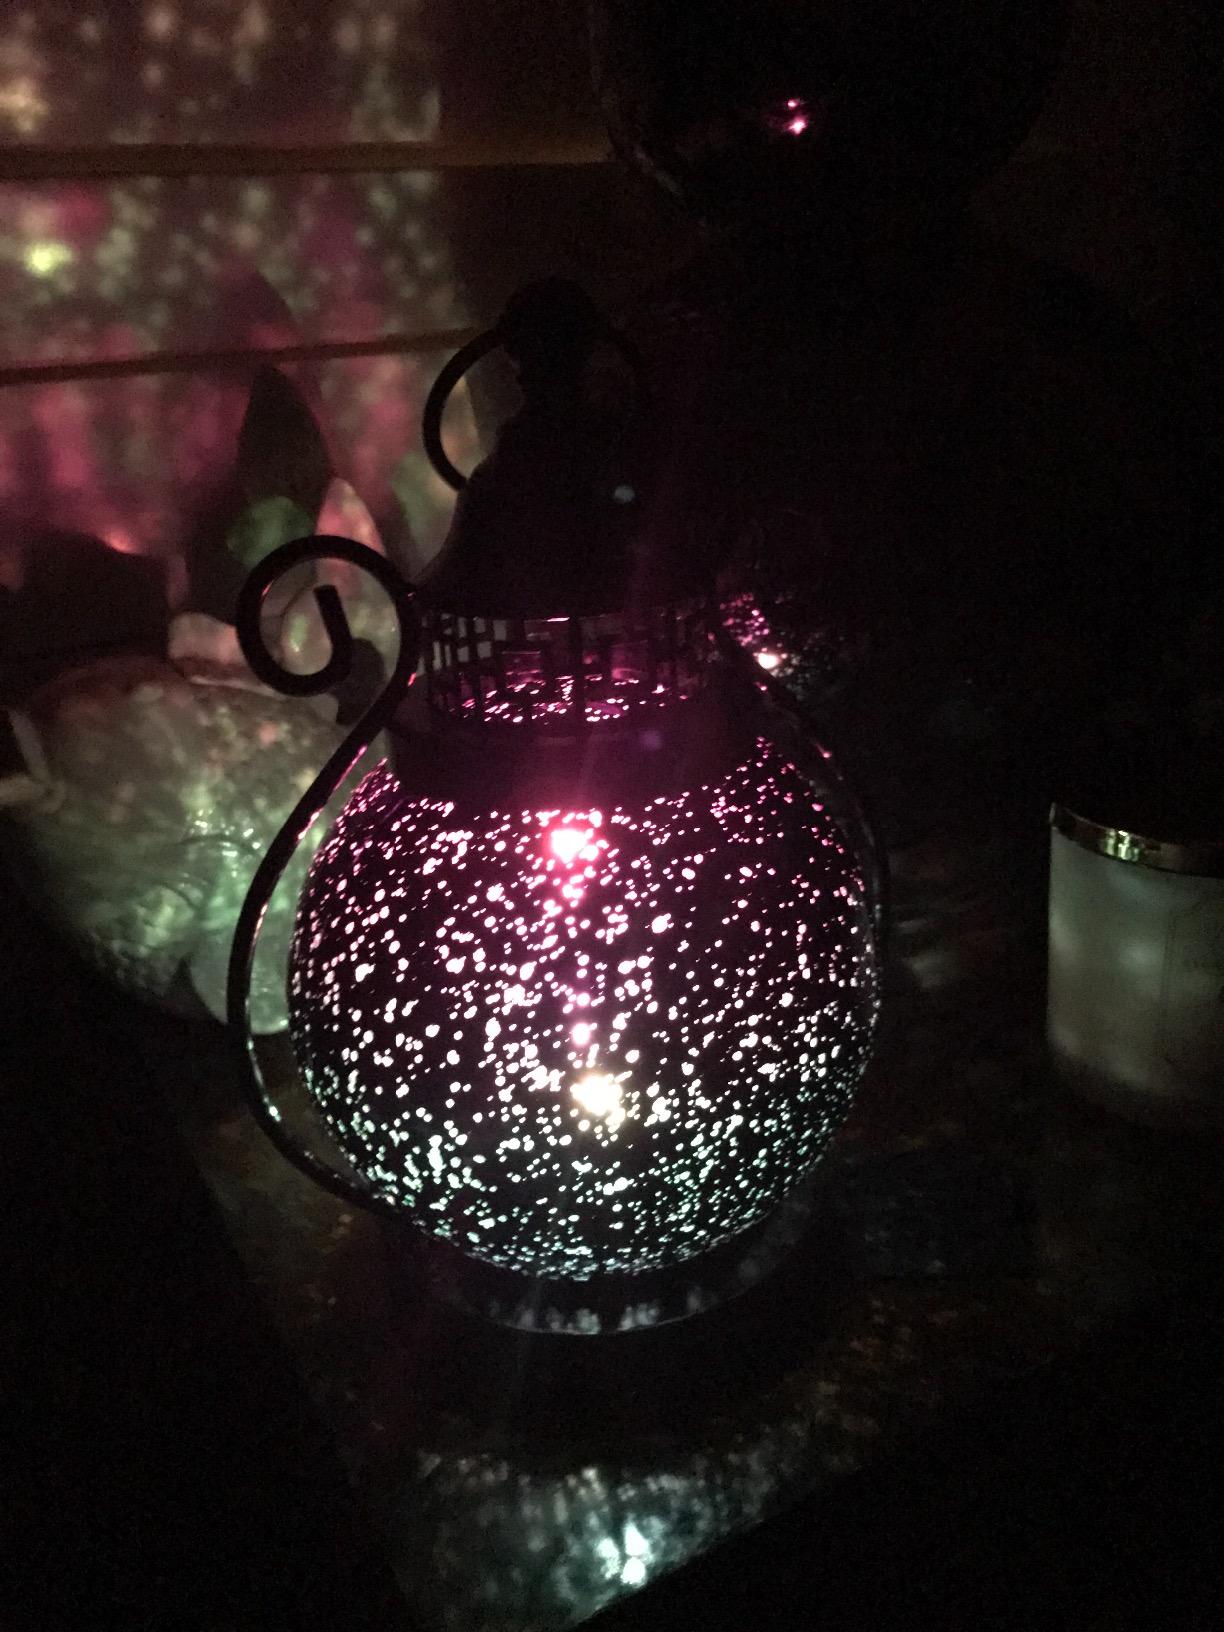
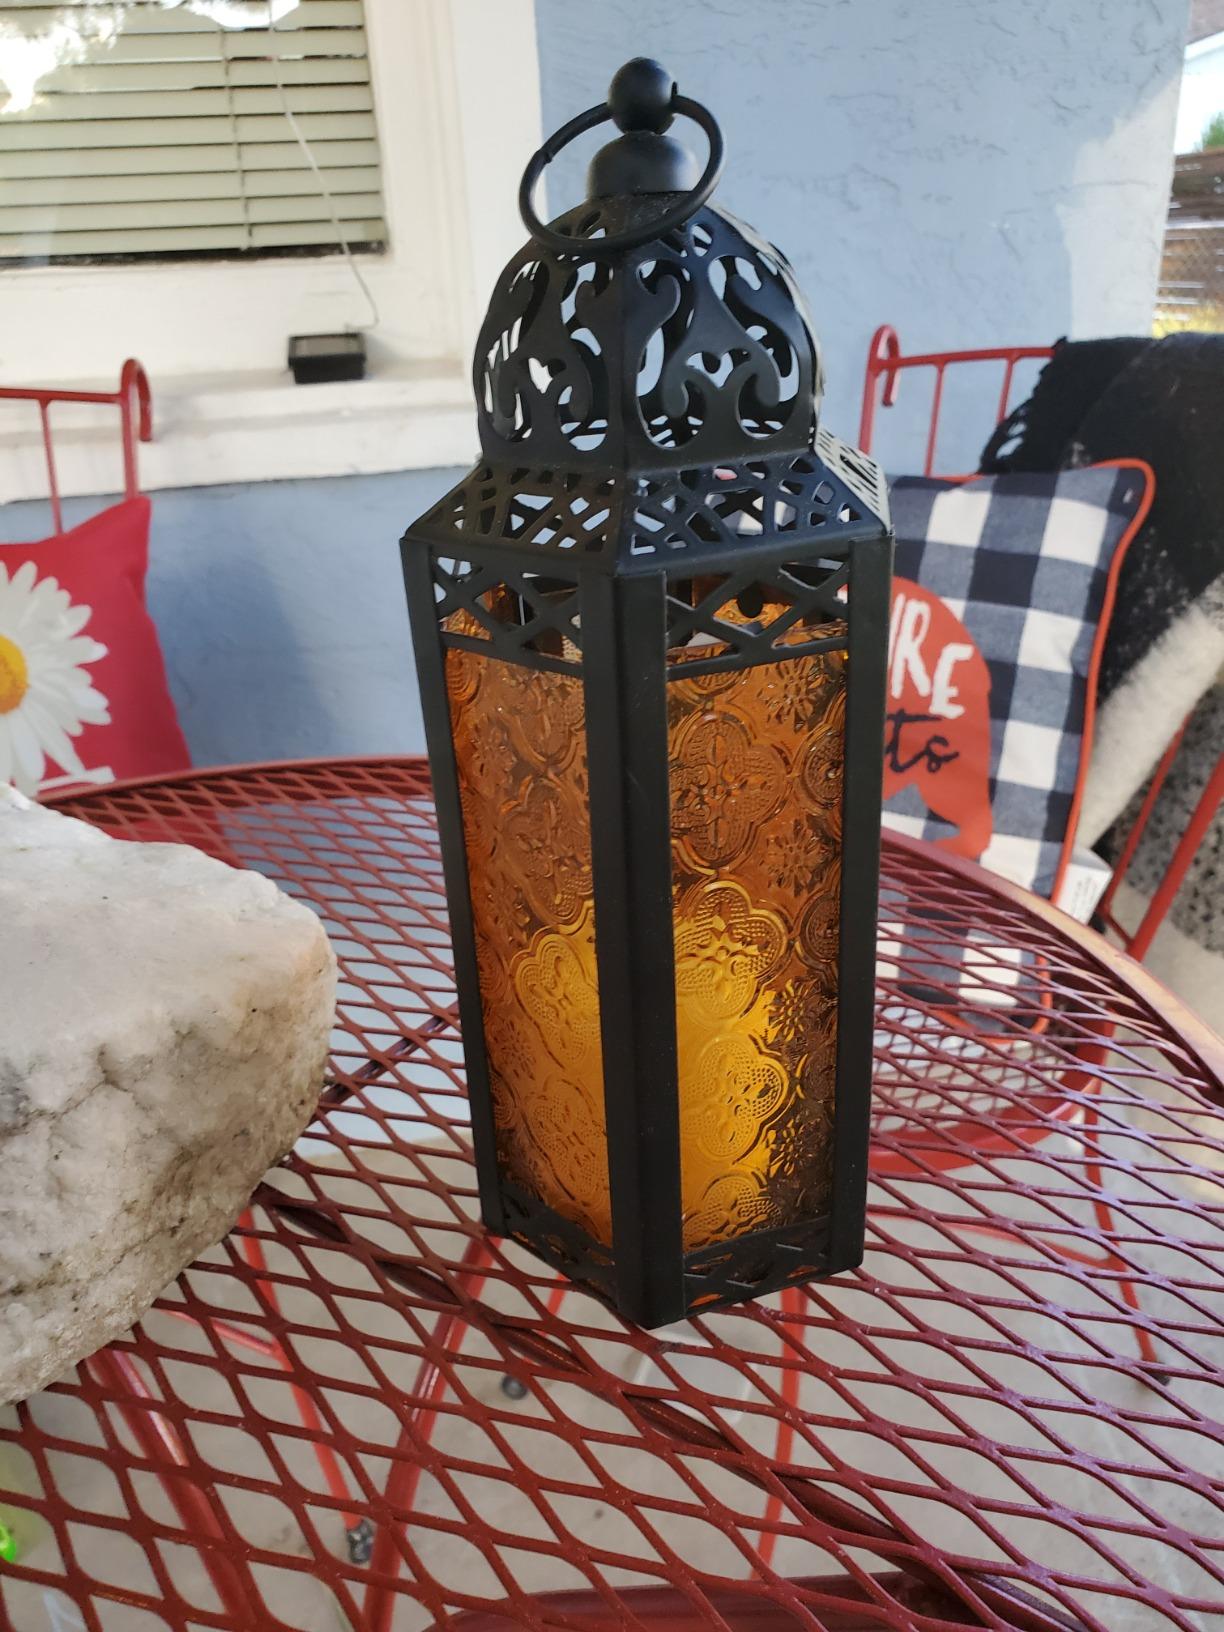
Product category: lantern
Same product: no